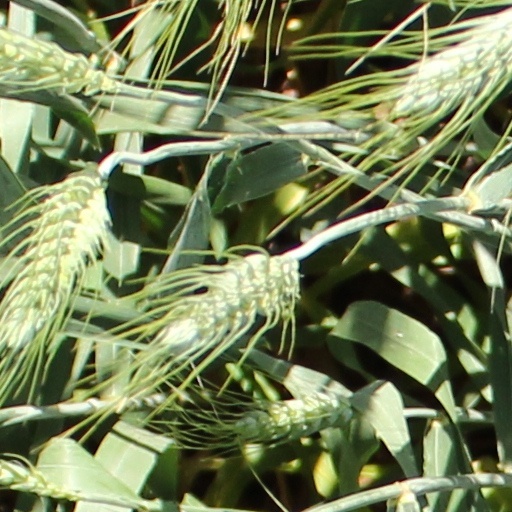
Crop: wheat